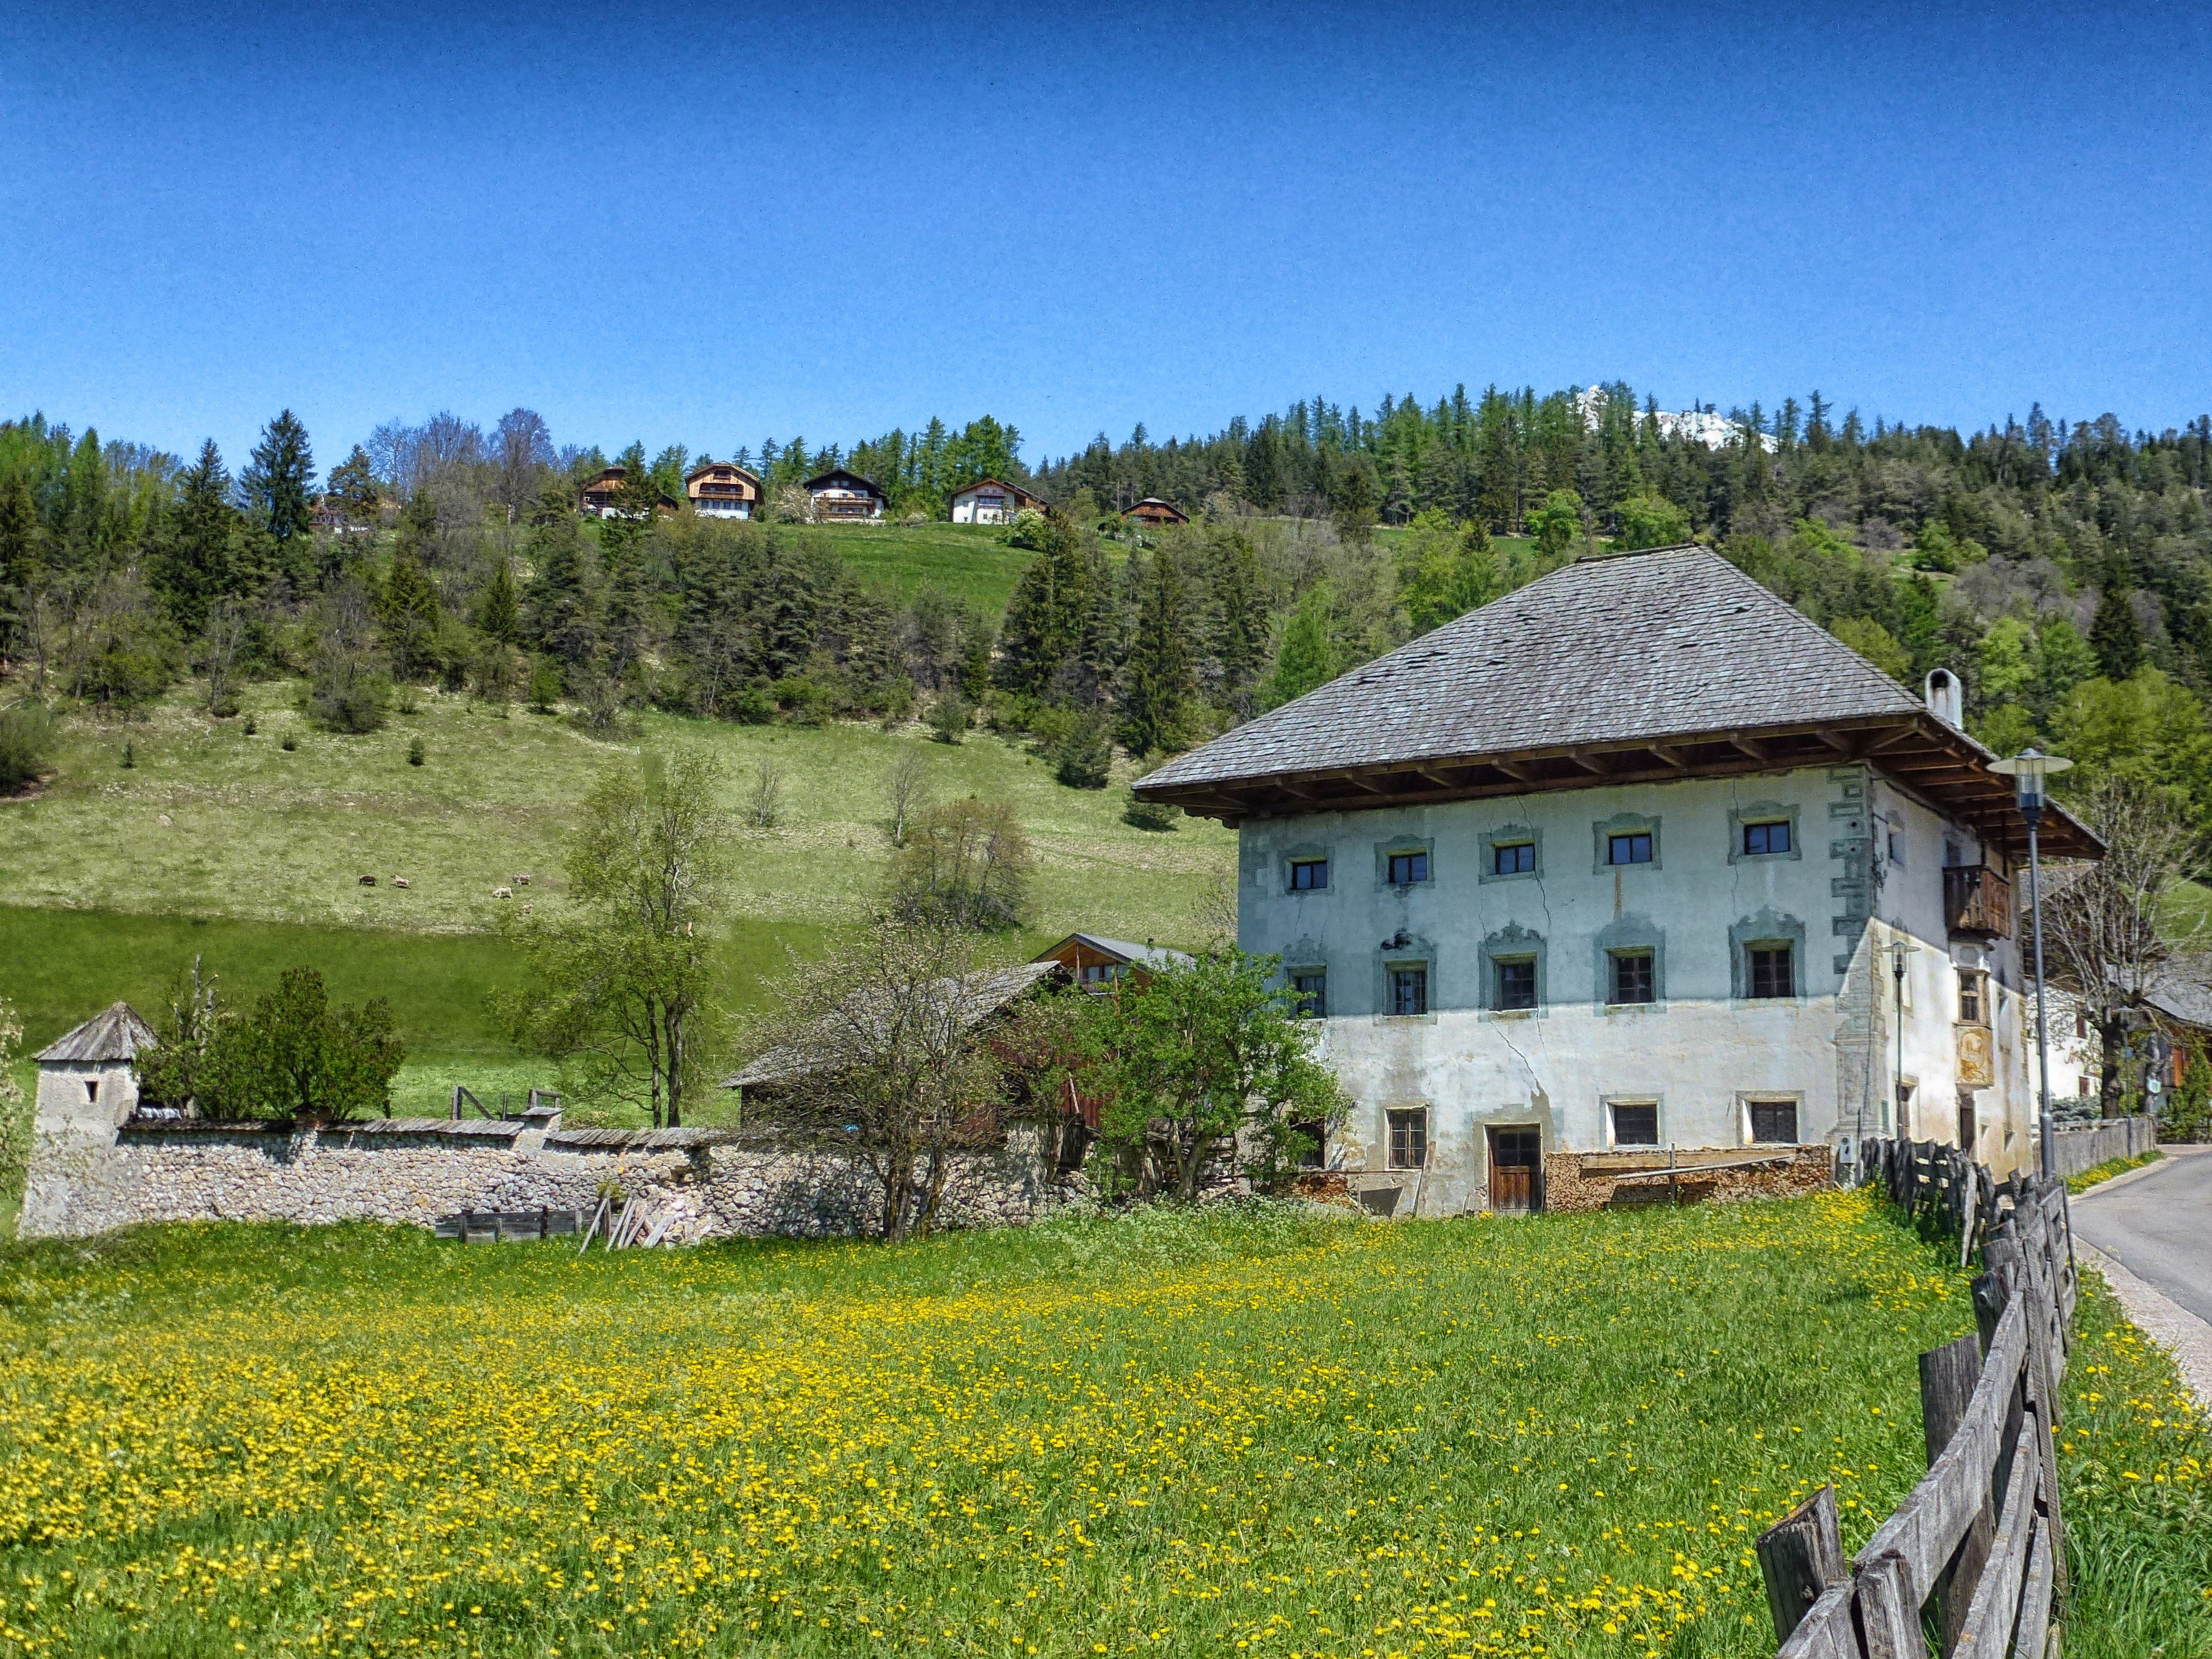
landscape, nature, forest, mountain, architecture, farm, meadow, countryside, house, hill, valley, mountain range, country, summer, village, spring, cottage, italy, trees, woods, outside, buildings, estate, rural area, mountainous landforms, san vigilio bz